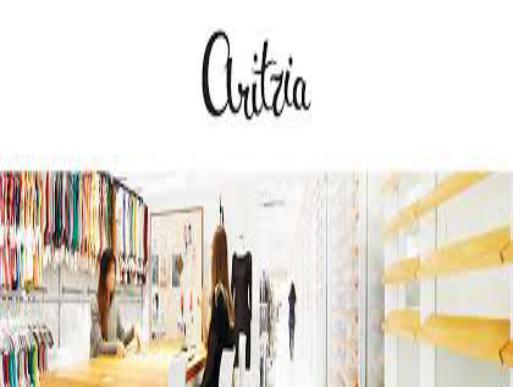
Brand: Aritzia
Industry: Clothes